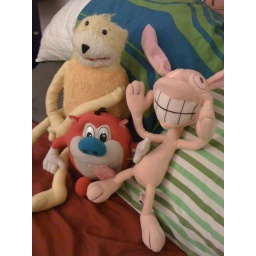
These guys have been wrapped in plastic bag, sitting in storage for a few years